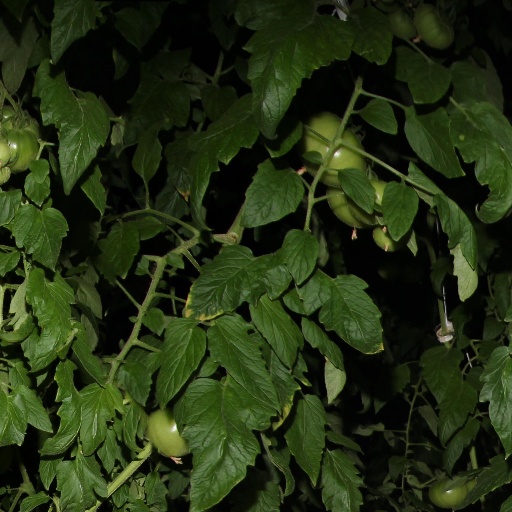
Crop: tomato